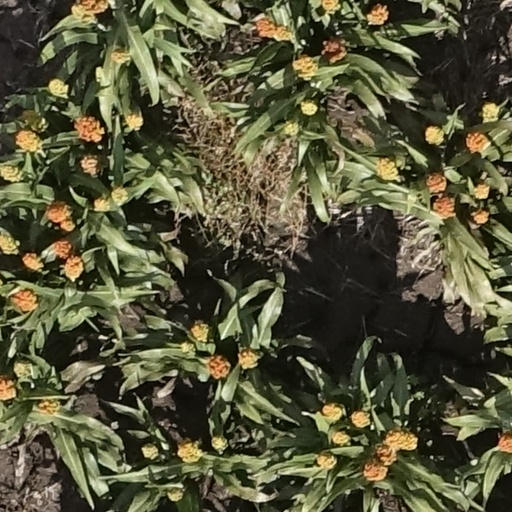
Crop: sorghum